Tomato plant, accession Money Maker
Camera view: horizontal (90 deg, fisheye); turntable rotation: 270 degrees
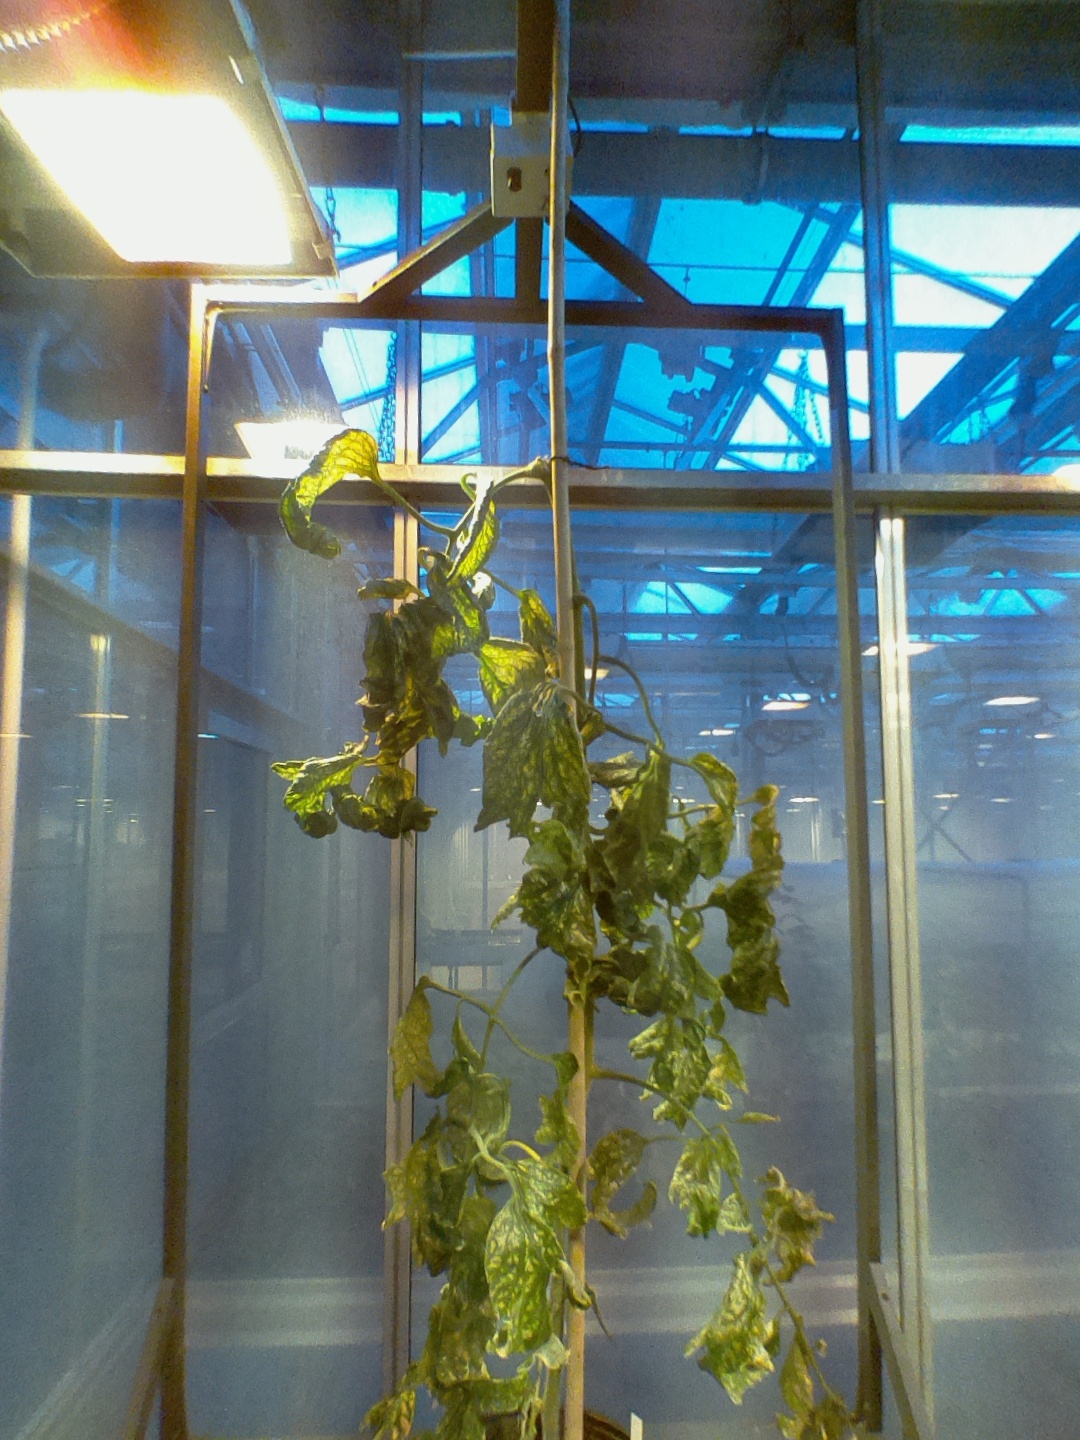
BBCH growth stage 52: 2 inflorescences visible